Dire Tladi

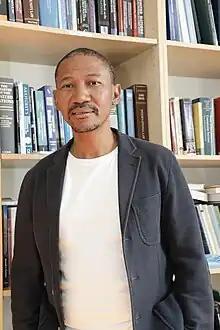

Dire Tladi (born 20 April 1975) is a professor of international law at the Department of Public Law and the Institute for International and Comparative Law in Africa at the University of Pretoria. He is also extraordinary professor at the Public Law Department of the University of Stellenbosch. He has served as the Principal State Law Adviser for International Law for the South African Department of International Relations and Cooperation and Legal Counsellor to the South Africa Mission to the United Nations.